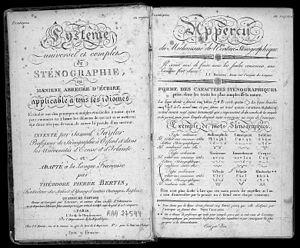
Catégorie:Écriture abrégée Scan du livre «
Théodore-Pierre Bertin est l'auteur du renouveau de la sténographie en France.